Antony Kay

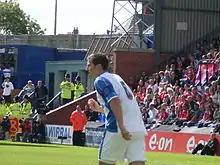
Kay playing for Tranmere Rovers in 2009

Antony Roland Kay (born 21 October 1982) is an English former footballer and manager who is a first-team coach at club Southport. He 70 goals in 829 appearances during a 24-year playing career.